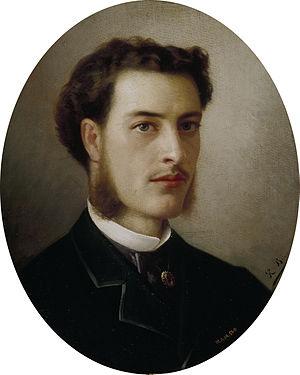
Ricardo Balaca y Orejas-Canseco, né le 31 décembre 1844 à Lisbonne et mort le 12 février 1880, est un peintre espagnol et illustrateur spécialisé dans les scènes de bataille. Son frère, Eduardo, est aussi un peintre bien connu.